Mimosa pigra

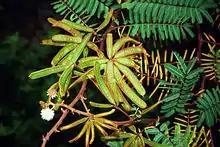
"Mimosa pigra"

"Mimosa pigra" is a leguminous shrub, which can reach up to 6m in height. The stem is greenish in young plants but becomes woody as the plant matures. It is armed with broad-based prickles up to 7mm long. The leaves are bright green and bipinnate, consisting of a central prickly rachis 20 to 25 cm long with up to 16 pairs of pinnae 5 cm long, each divided into pairs of leaflets 3 to 8 mm long. Leaves are sensitive and fold up when touched and at nightfall. Flowers are mauve or pink, in tight, subglobose pedunculate heads 1 cm in diameter, each containing approximately 100 flowers. Each flower head produces a cluster of 10 to 20 seedpods, which then mature and break into segments, each containing an oblong shaped seed. Hairs on the segments allow them to float on water and stick to hair or clothing, hence aiding in dispersal. Ripe seeds are light brown to brown or olive green. Mimosa is hard seeded. Seeds can survive at least 23 years on sandy soils, but seed viability decreases more rapidly on clay soils.